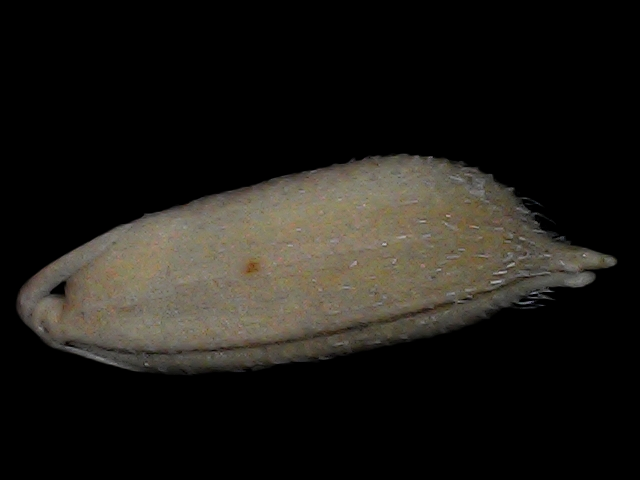
Rice variety: Bd79